Ancilla ventricosa

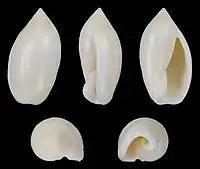
"Ancilla ventricosa fulva"

This species occurs in the Red Sea and in the Indian Ocean off Mozambique.